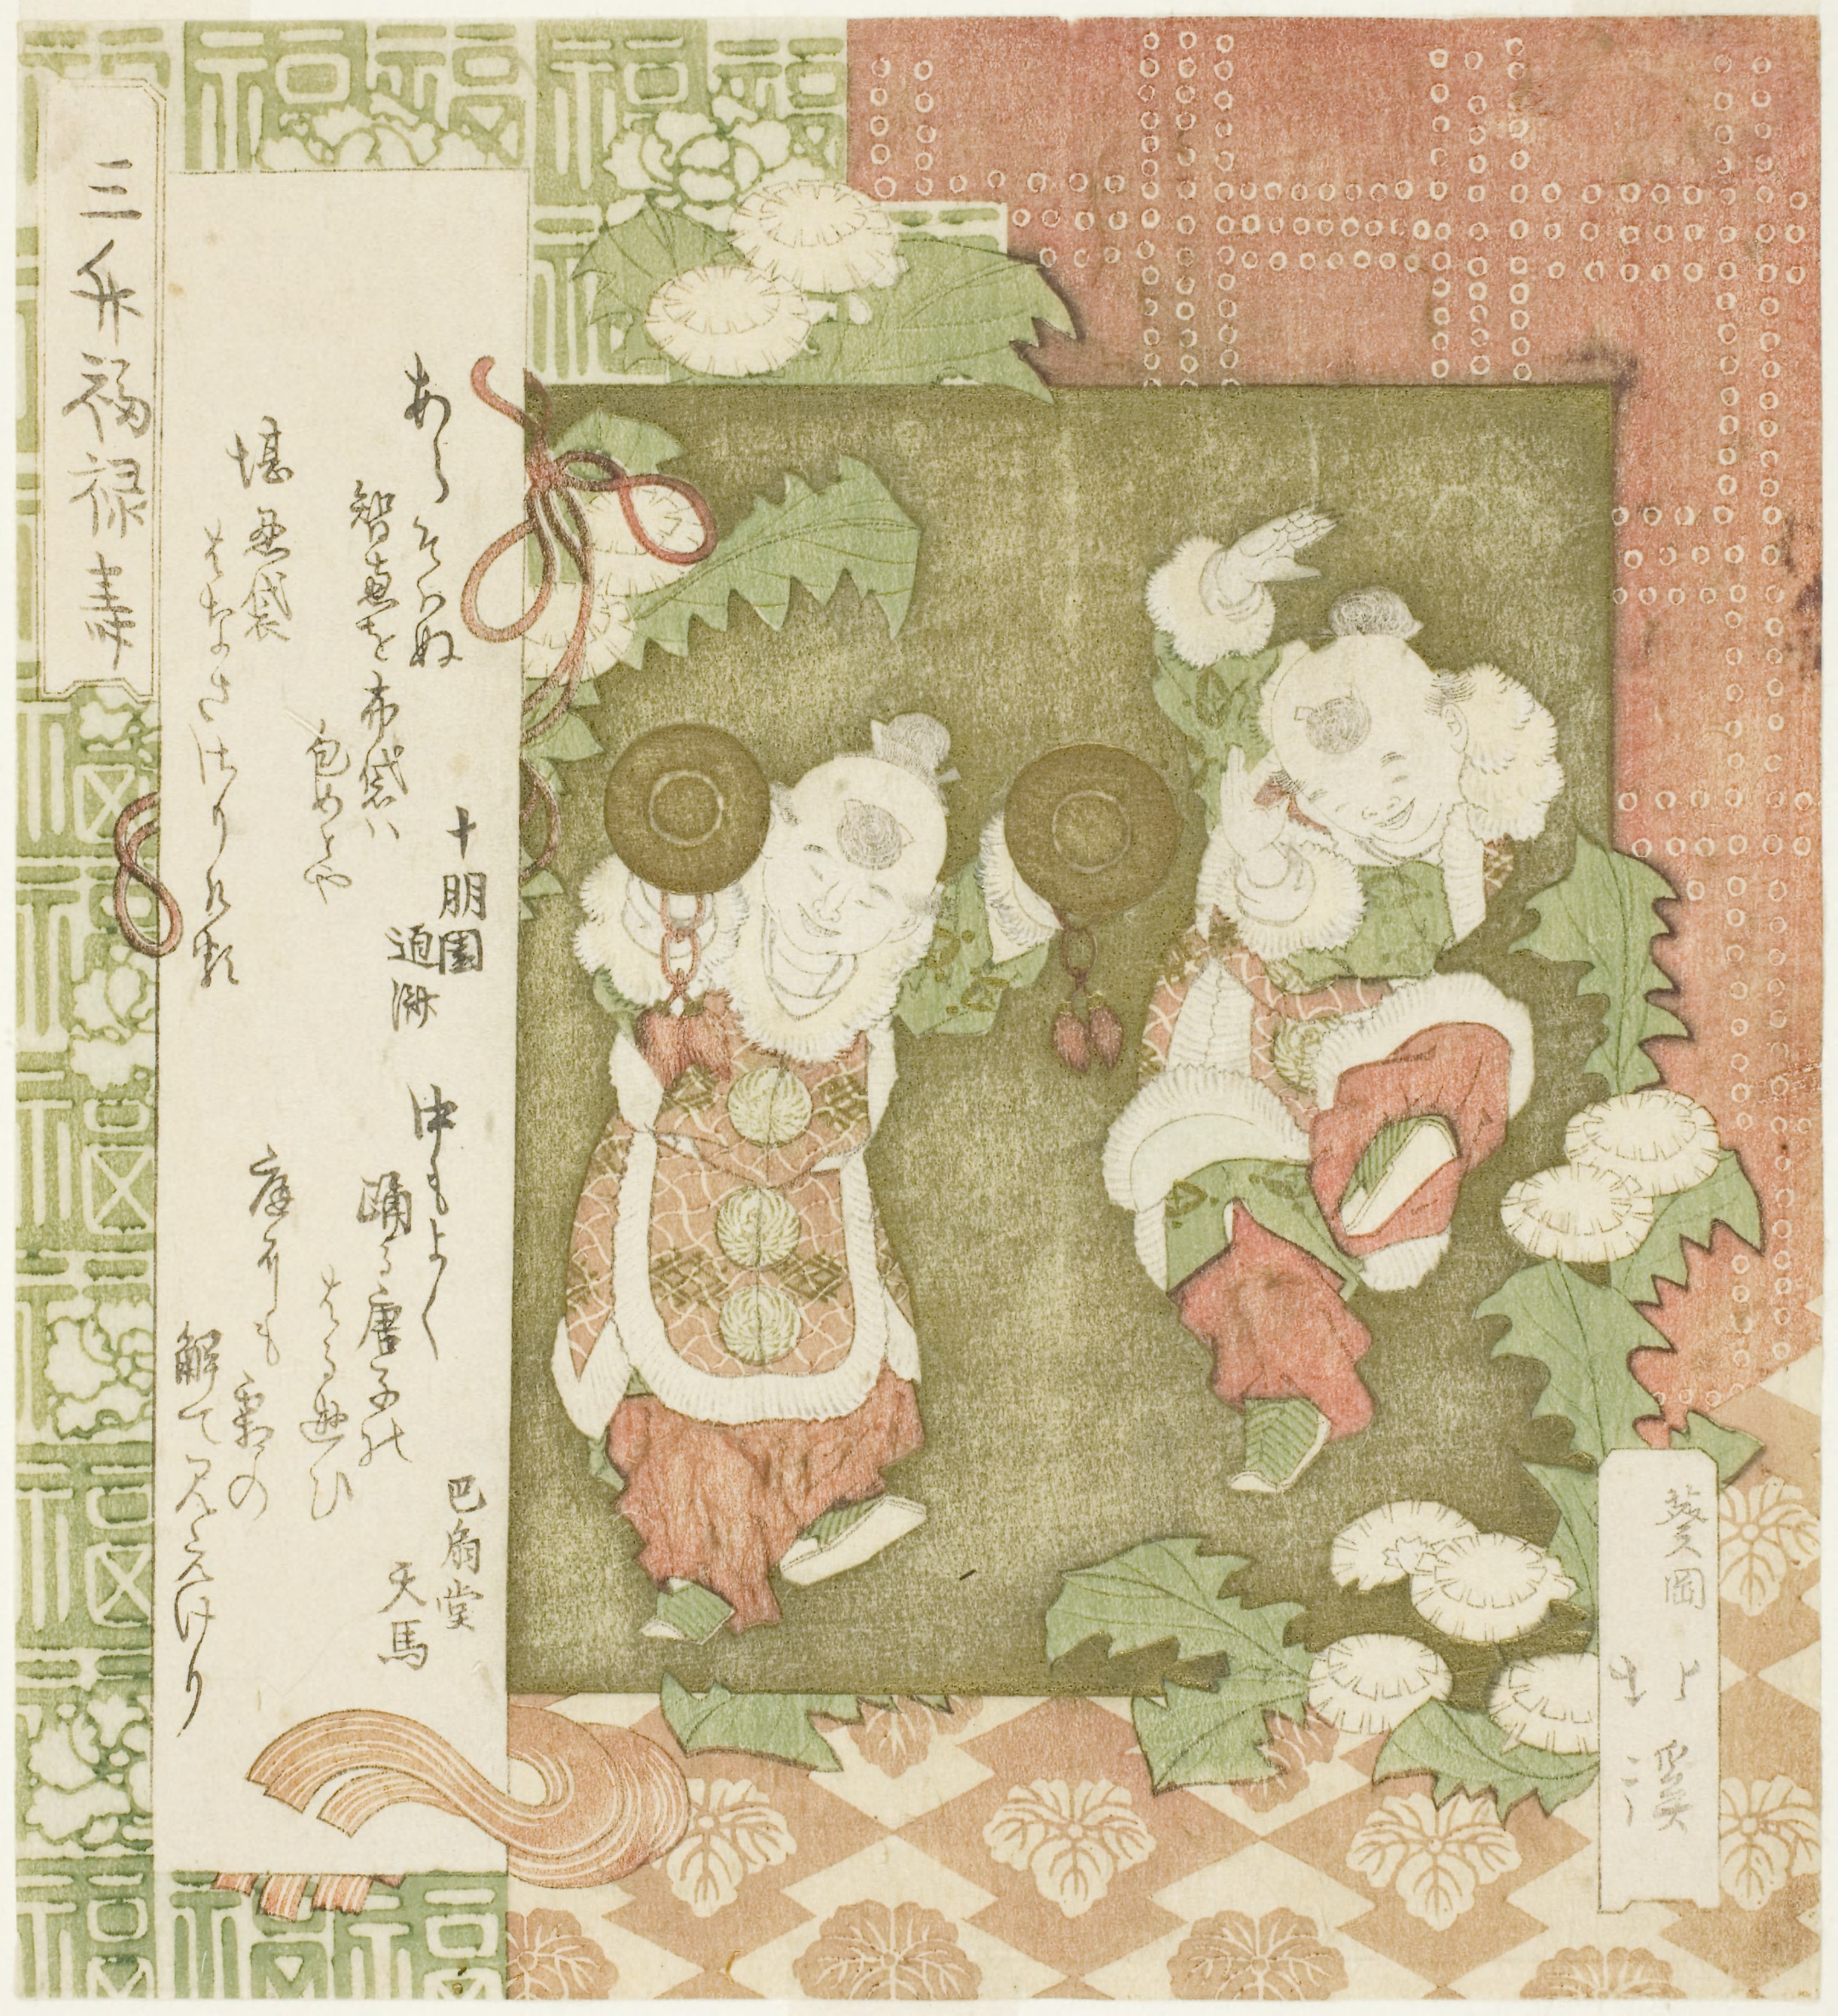
botany, illustration, art, plant